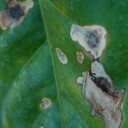
Label: Miner